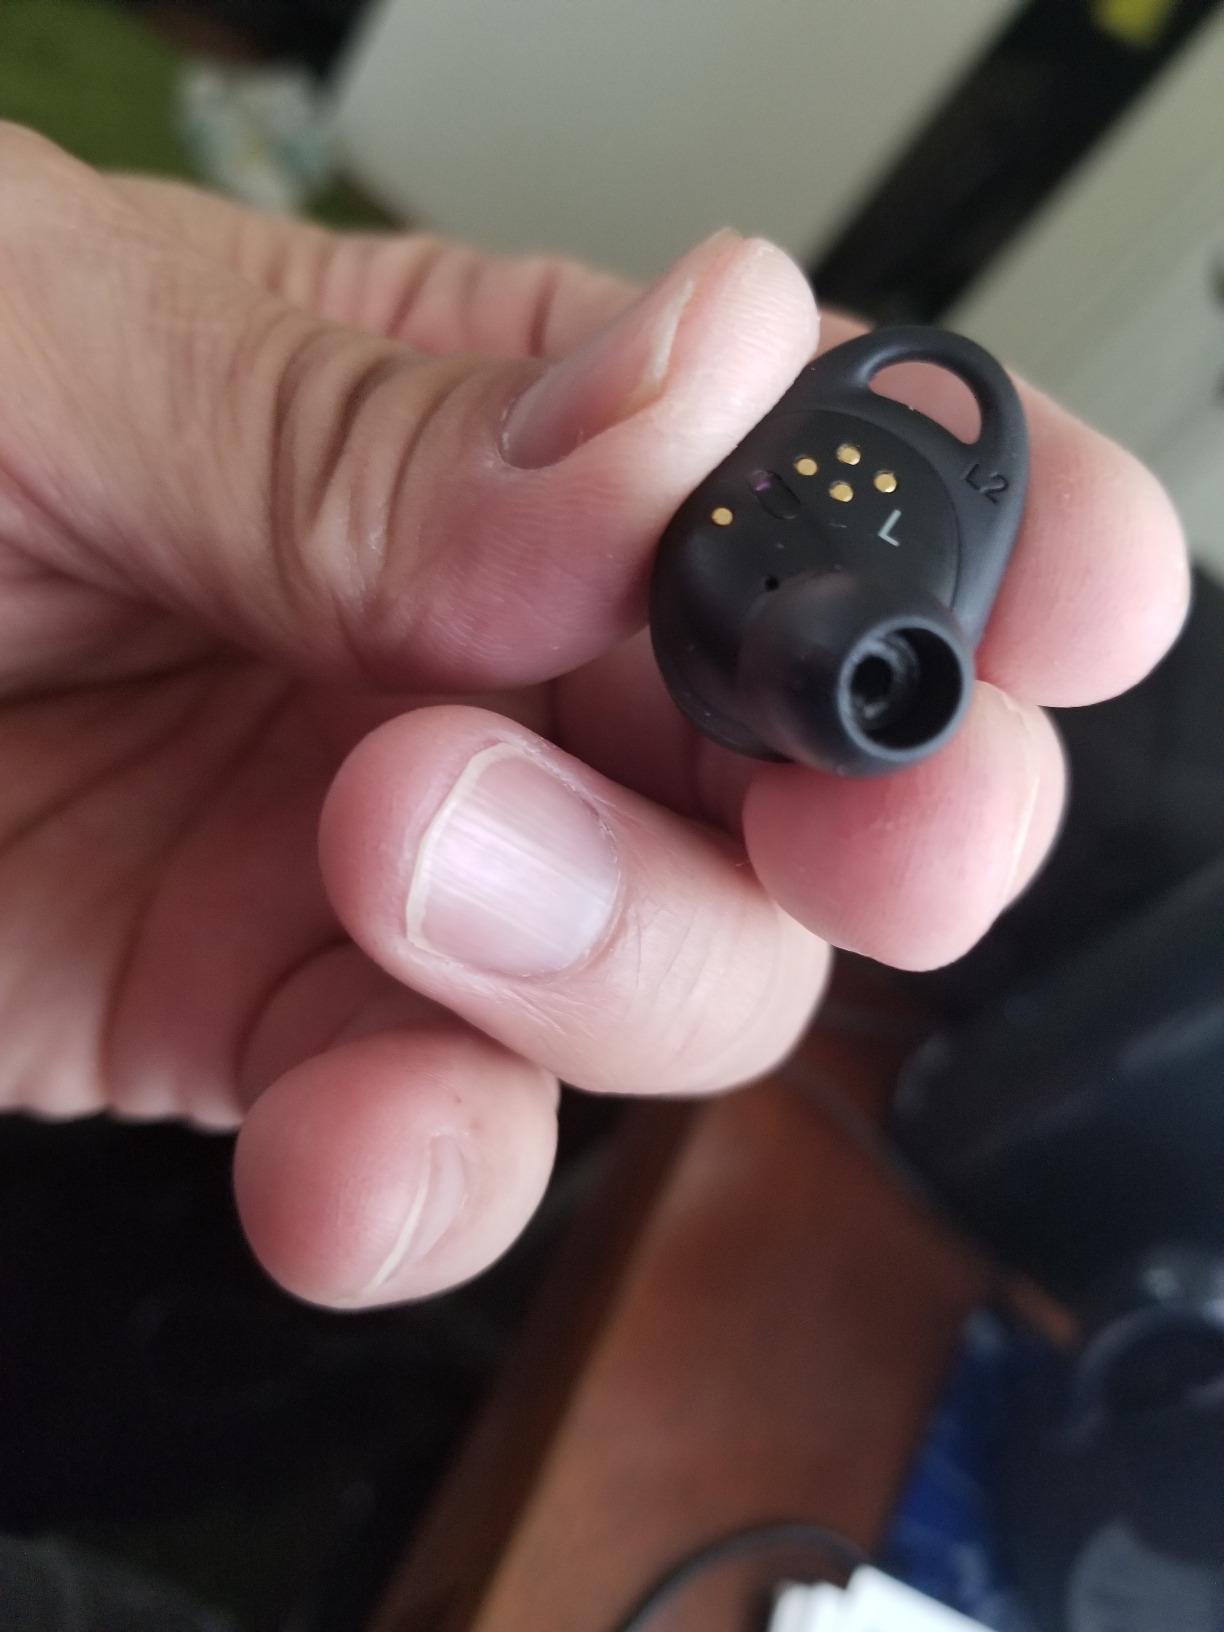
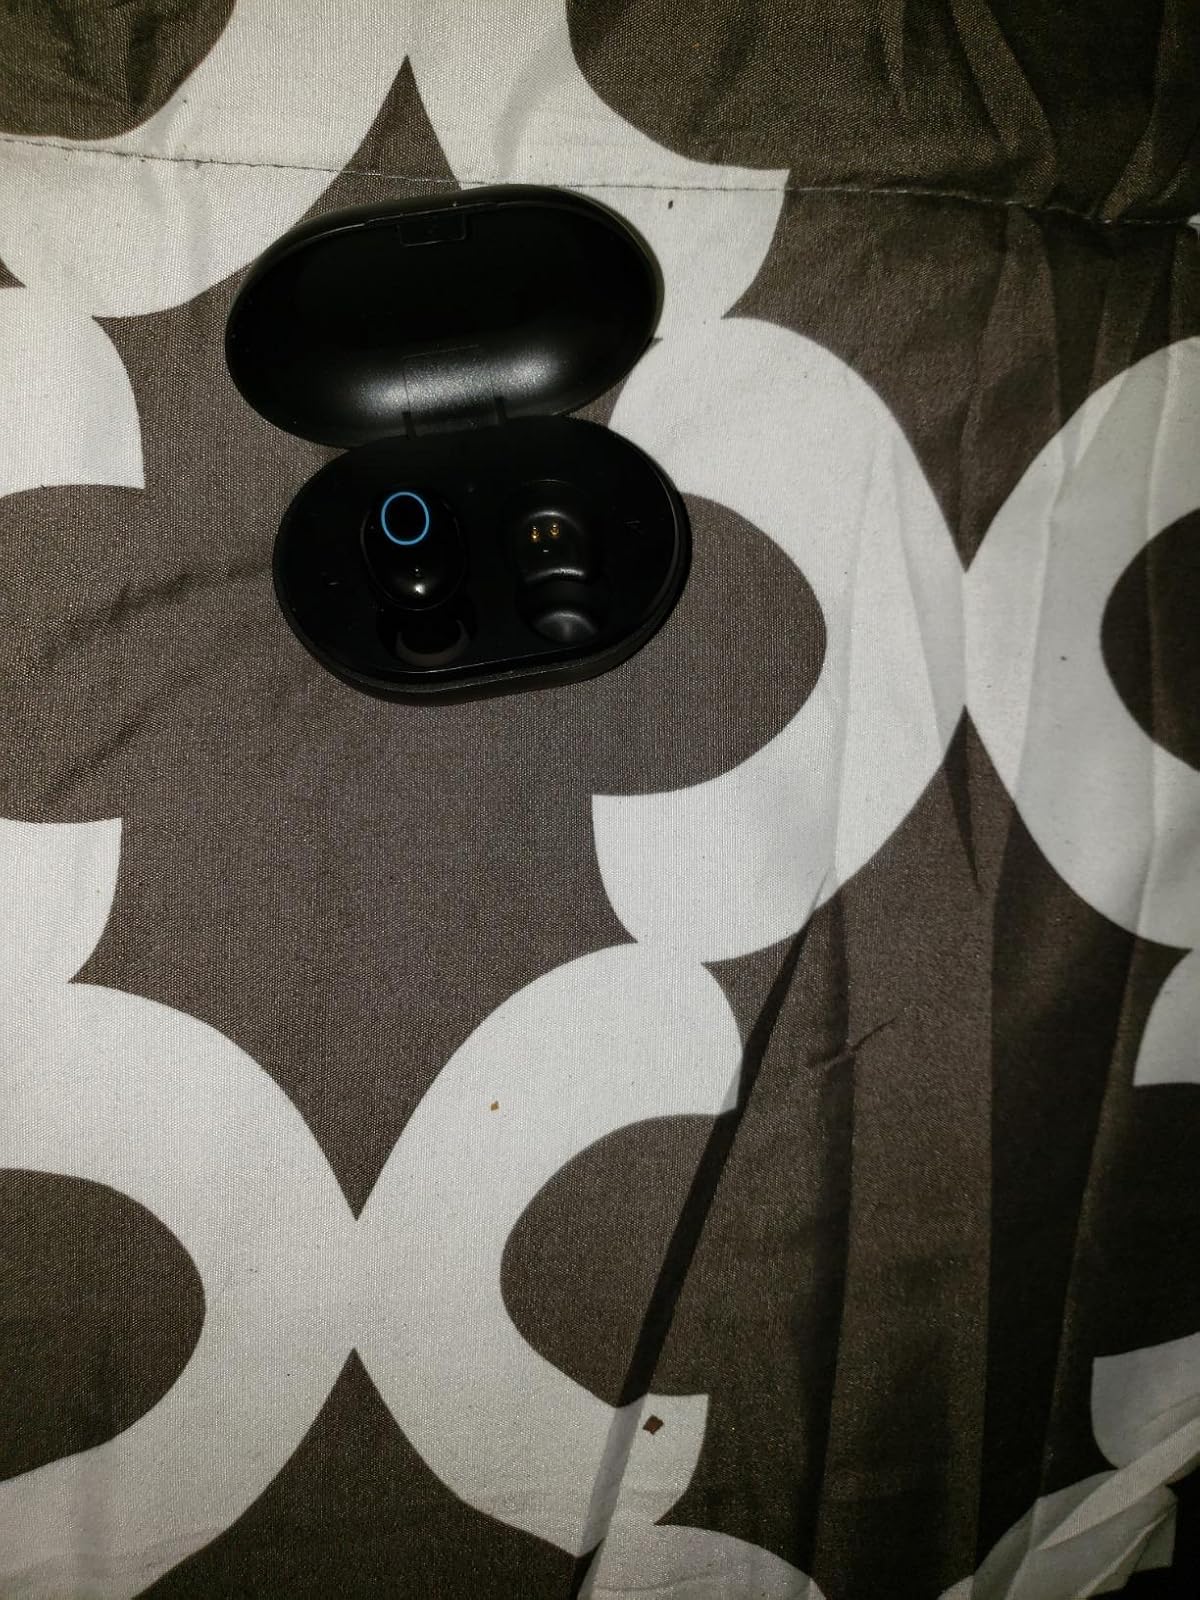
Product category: earbuds
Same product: no